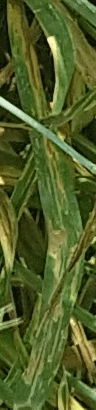
Label: Wheat___Yellow_Rust